Women in Latvia

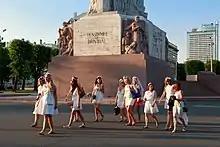

Women in Latvia refers to all the women who reside in, come from and were born in Latvia. The social and legal status of women in the Latvian society has been influenced by its history, geopolitical location and culture. The status of women in Latvia has undergone many changes through history, especially as its territories were a frequent focal point for conflict and conquest between at least four major powers: the State of the Teutonic Order, the Polish–Lithuanian Commonwealth, Sweden and Russian Empire. In the 20th century, Latvia was part of the Soviet Union, it then underwent a period of socioeconomic turmoil in the 1990s, after which it joined the European Union in 2004.